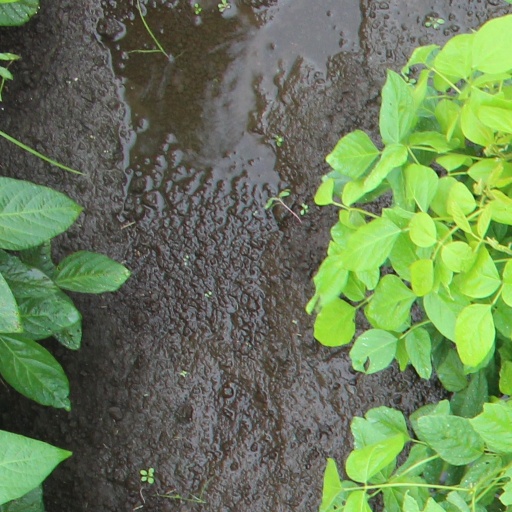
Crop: soybean